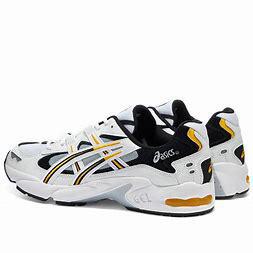
Brand: Asics
Model: Gel Kayano 5 OG